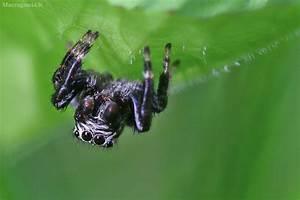
spider